Vehicle registration plates of Hungary

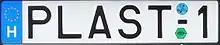
Personalised plate

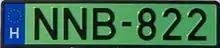
Green electric vehicle plate

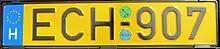
Taxi plate

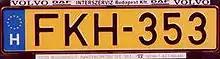
Commercial truck plate (note the different shade of yellow)

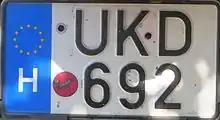
Motorcycle plate

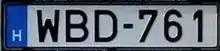
Trailer plate

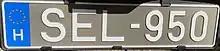
Bike rack repeater plate

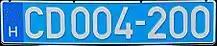
Diplomatic plate, 004 denotes Germany

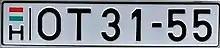
Old timer plate

Ordinary plates carry six characters, three letters and three numbers (except for personalised plates).